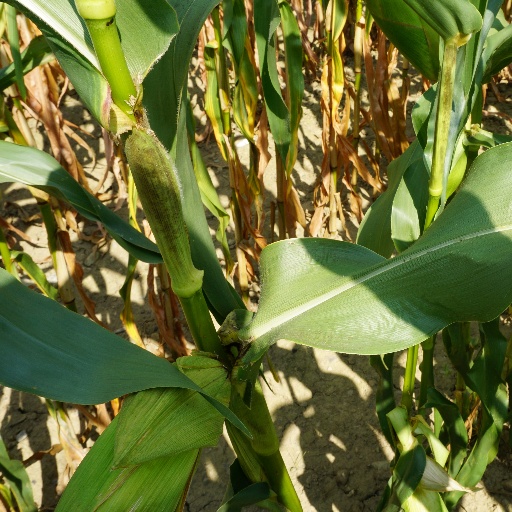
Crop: maize; corn